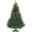
Label: pine_tree